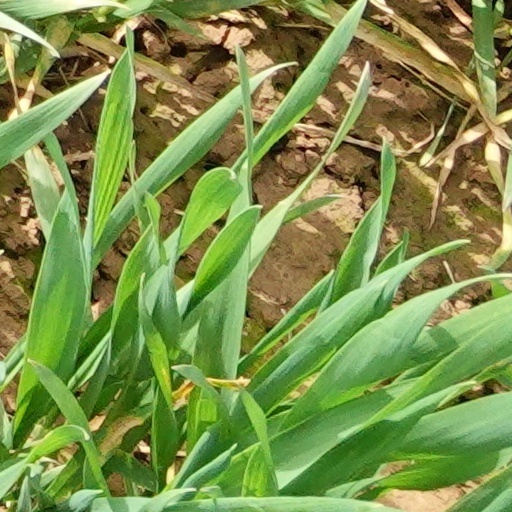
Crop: wheat